Caral–Supe civilization

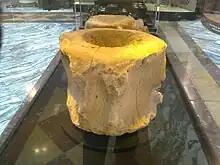
The people from the Caral–Supe civilization used vertebrae of the blue whale as stools

The role of seafood in the Caral–Supe diet has aroused debate. Much early fieldwork was conducted in the region of Aspero on the coast, before the full scope and inter-connectedness of the several sites of the civilization were realized. In a 1973 paper, Michael E. Moseley contended that a maritime subsistence (seafood) economy had been the basis of the society and its remarkably early flourishing, a theory later elaborated as a "maritime foundation of Andean civilization" (MFAC). He confirmed a previously observed lack of ceramics at Aspero, and he deduced that "hummocks" on the site constituted the remains of artificial platform mounds.